Eric Maxim Choupo-Moting

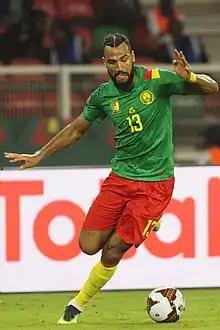
Choupo-Moting with the Cameroon national team in 2022

On 23 September 2023, he scored his first Bundesliga goal of the season in a 5–0 win over VfL Bochum. On 11 November 2023, he netted Bayern's fourth goal in a 4–2 victory over Heidenheim. Thus, he succeeded in scoring against every Bundesliga club competing that season. On 12 May 2024, it was officially announced that he would leave the club upon the expiration of his contract.